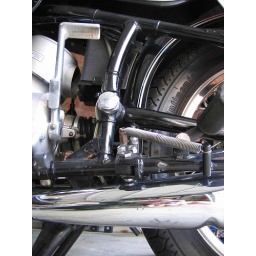
Left side of black plastic battery cover in R69US with bench seat, showing vent tube running to below muffler.